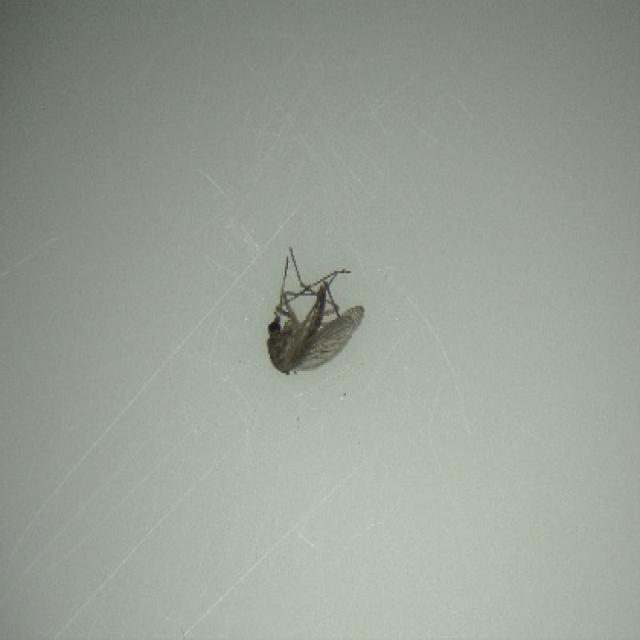
Species: culex_tritaeniorhynchus